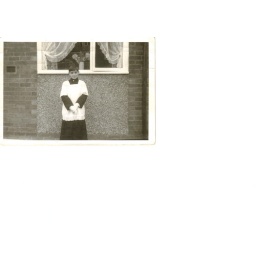
Good Catholic boy outside our house in Old Mill St, Ancoats